Caerlaverock Castle

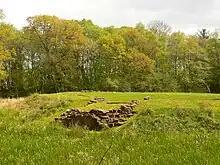
View of one of the northern towers of the old, early 13th-century castle

The present castle was preceded by several fortifications in the area: a Roman fort on Ward Law Hill and a British hill fort that was in use around 950. The chronicles in the 12th-century "Annales Cambriæ" state that King Gwenddoleu ap Ceidio died nearby at the Battle of Arthuret in 573. His death triggered his bard Myrddin Wyllt to go insane and retreat into the woods, an act that later inspired the character of Merlin in Arthurian legend.